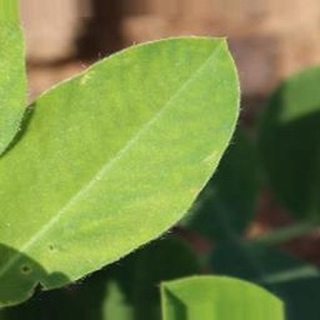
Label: healthy_groundnut